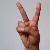
The image shows a hand gesture representing the letter 'V' in Indian Sign Language.